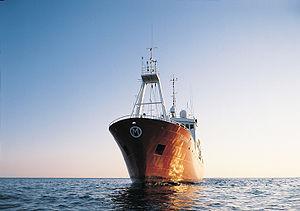
Un navire météorologique est un navire stationné en mer, comme une plate-forme, pour des observations météorologiques en surface et en altitude afin d’obtenir des données pour la prévision météorologique. Accessoirement, ces navires peuvent aider dans les opérations de recherche et sauvetage en mer, ainsi qu’aux recherches sur la pollution des mers et en océanographie.
Le MS Polarfront est un navire météorologique norvégien en Atlantique Nord. Propriété de l’Institut météorologique norvégien, il était le dernier navire de ce genre à prendre des relevés météorologiques de surface et à effectuer des radiosondages à une position fixe quotidiennement. Il a pris sa retraite en tant que navire météorologique en 2010, victime du développement des satellites météorologiques permettant d'effectuer le même travail. Aujourd'hui, il appartient à l'armateur français Latitude Blanche.